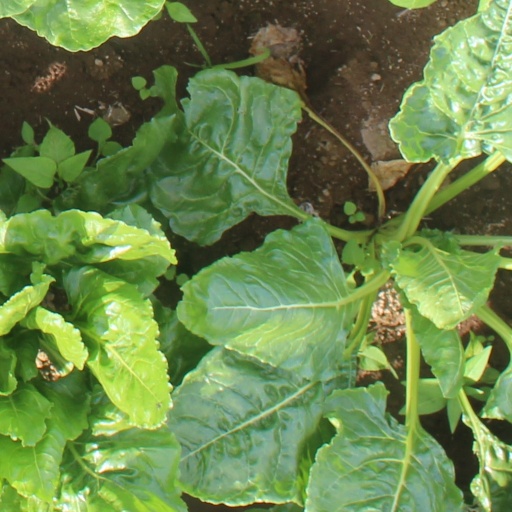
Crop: sugar beet